Borate

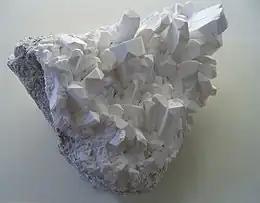
Borax crystals

Lithium metaborate, lithium tetraborate, or a mixture of both, can be used in borate fusion sample preparation of various samples for analysis by XRF, AAS, ICP-OES and ICP-MS. Borate fusion and energy dispersive X-ray fluorescence spectrometry with polarized excitation have been used to analyse contaminated soils.